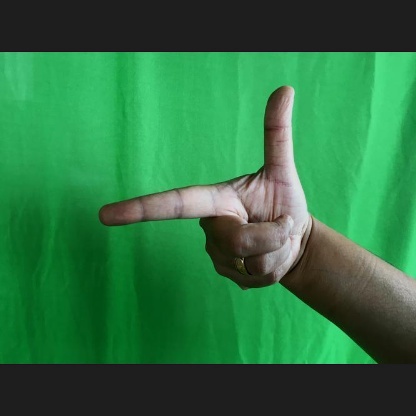
Mudra: Chandrakala